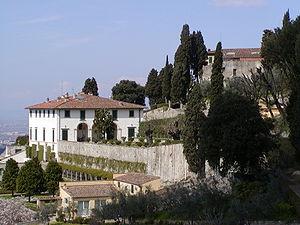
La villa médicéenne est le nom qui désigne un domaine rural venu en possession de la famille Médicis ou construit par elle entre le XVᵉ siècle et le XVIIᵉ siècle, dans la région immédiatement proche de Florence, généralement en Toscane, soit dans la zone d'influence marchande de leurs activités commerciales.